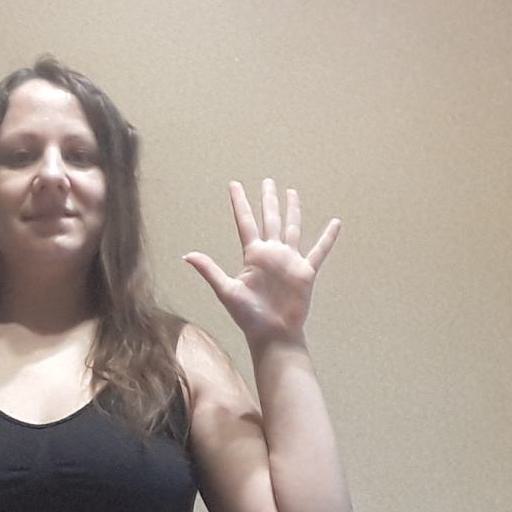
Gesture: palm